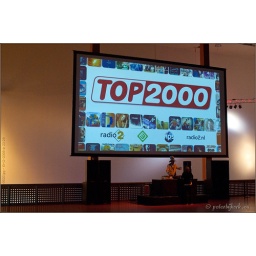
TV registratie van de Top 2000 in Concert - editie 2009Heineken Music Hall AmsterdamRadio 2 en Ned. 3 - NPS